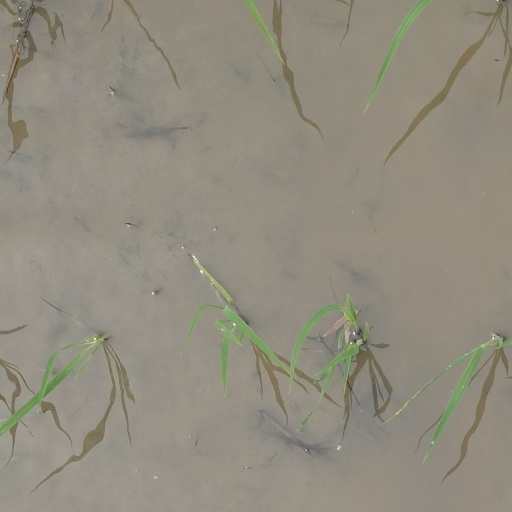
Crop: rice